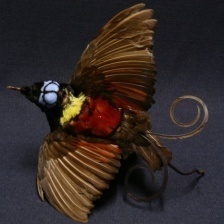
Species: WILSONS BIRD OF PARADISE
Scientific name: CICINNURUS RESPUBLICA